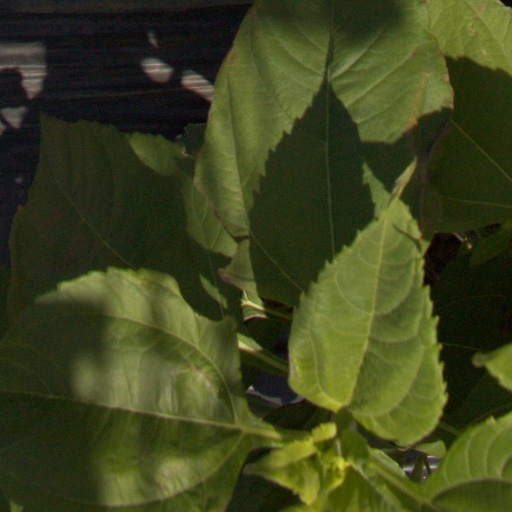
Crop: Jerusalem artichoke